Ann Makosinski

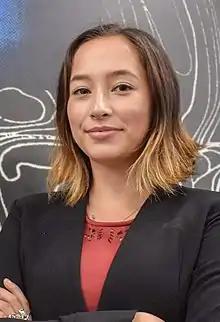
Makosinski at Instituto Nacional de Educación Tecnológica, Buenos Aires, in 2018

Ann Makosinski is a Canadian inventor and public speaker. She is known for her invention of the thermoelectric flashlight in 2011.